FIFA 14

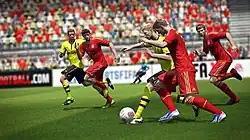
A match between Bundesliga clubs Borussia Dortmund and Bayern München in "FIFA 14"

PlayStation 4 and Xbox One versions of the game feature a new game engine called Ignite Engine. This features both graphical and gameplay advances on the previous game engine used by the "FIFA" series, the Impact Engine (which is used for the PlayStation 3, PC and Xbox 360 versions of the game). Improvements include advanced AI to make players react more like real human beings (such as becoming anxious towards the end of a game when their team needs to score), "True Player Motion" to create more realistic movement from the players, and more enhanced realism for environmental features such as weather and the crowd, which responds to what is happening on the pitch in a manner similar to a real crowd (such as lamenting a near miss). It was initially thought that the PC version of the game would also feature the Ignite Engine, but in May 2013, EA Sports confirmed this would not be the case.